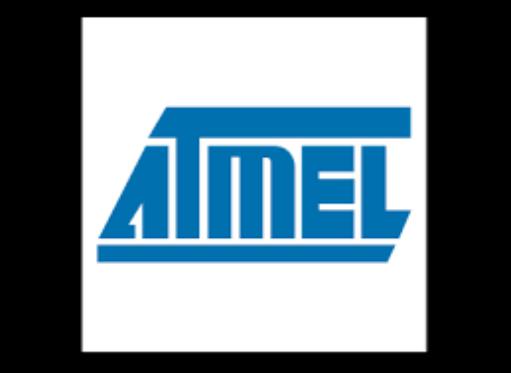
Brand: atamel
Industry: Medical